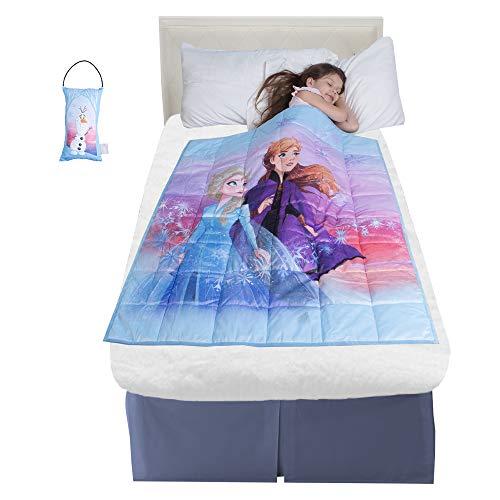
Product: Franco Bedding Super Soft Plush Kids Weighted Blanket with Bonus Door Knob Pillow, 36" x 48” 4.5lbs, Disney Frozen 2
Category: Home & Kitchen | Bedding | Kids' Bedding | Blankets & Throws | Weighted Blankets
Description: SIZE AND AGE: This cozy kid sized weighted blanket measures 36"W x 48"L and weighs 4.
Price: $53.59
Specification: ProductDimensions:48x36x1.5inches|ItemWeight:4.9pounds|ShippingWeight:4.9pounds(Viewshippingratesandpolicies)|Manufacturer:FrancoManufacturingCompanyInc|ASIN:B07TD9TMF8|Itemmodelnumber:A49228